List of Kylie Minogue live performances

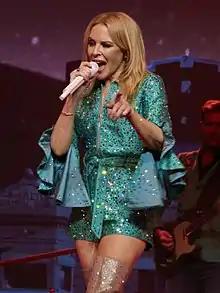
Minogue performing in Scotland at the SSE Hydro during the "Golden" Tour (2018–19)

Kylie Minogue, an Australian singer-actress has headlined nineteen concert tours and one concert residency to support her albums. She has additionally performed at festivals, awards shows, benefit concerts and sporting events, as well as on television and radio.